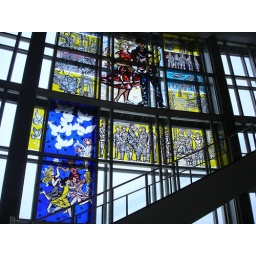
ESMT stained glass window by Walter Womacka